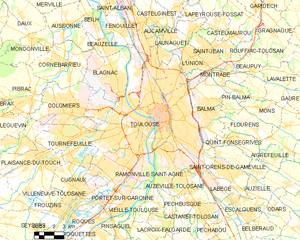
Toulouse, est une commune du Sud-Ouest de la France. Capitale au Vᵉ siècle du royaume wisigoth, une des capitales du royaume d'Aquitaine, capitale du comté de Toulouse fondé en 852 par Raimond Iᵉʳ et capitale historique du Languedoc, elle est aujourd'hui le chef-lieu de la région d'Occitanie, du département de la Haute-Garonne, et le siège de Toulouse Métropole. Elle était également le chef-lieu de l'ancienne région Midi-Pyrénées jusqu'à sa disparition au 1ᵉʳ janvier 2016.